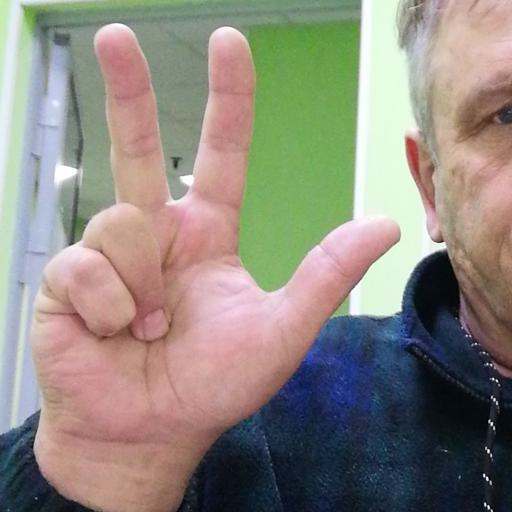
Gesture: three2